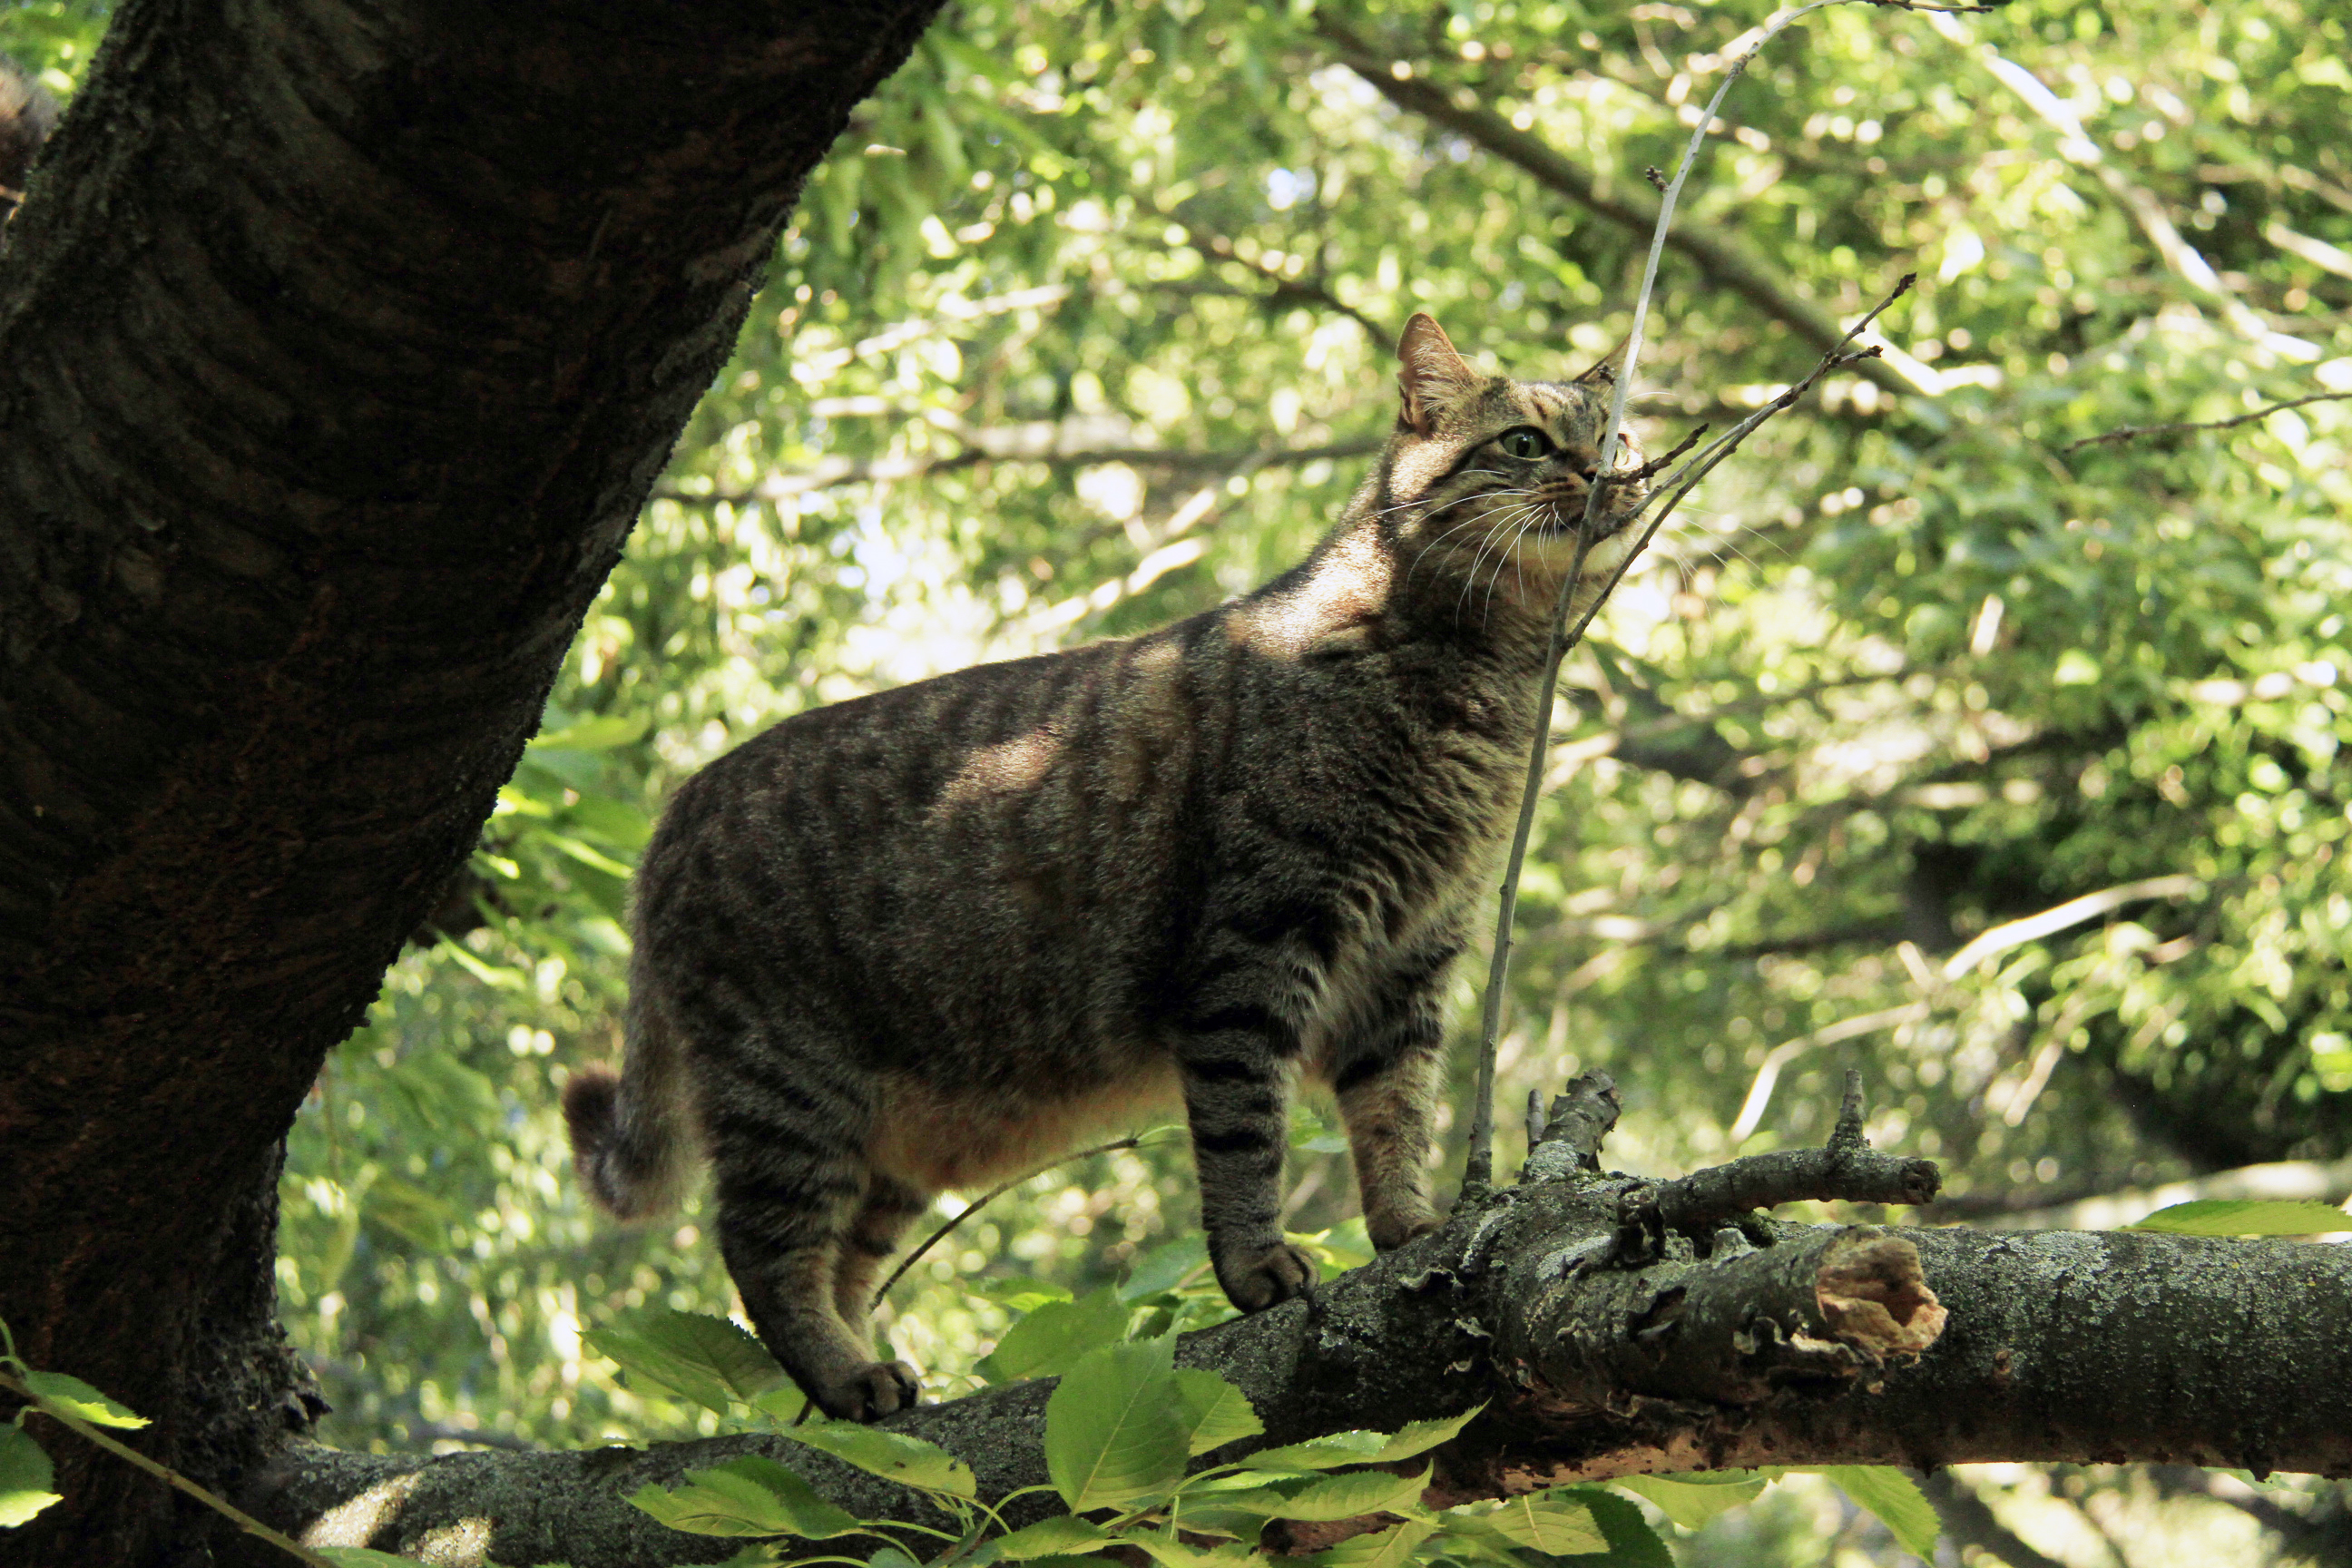
nature, branch, france, wildlife, europe, jungle, cat, mammal, fauna, cats, midi, vertebrate, provence, chats, mditerrane, chattigr, hauskatze, katten, bouchesdurhne, chatperch, felines, aixenprovence, chatgrimpeur, bobcat, wild cat, small to medium sized cats, cat like mammal